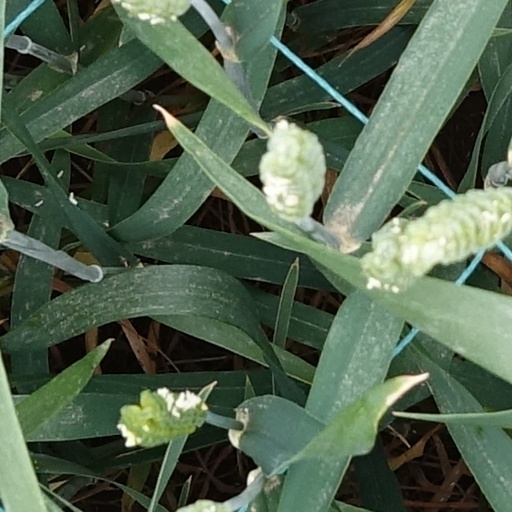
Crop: wheat